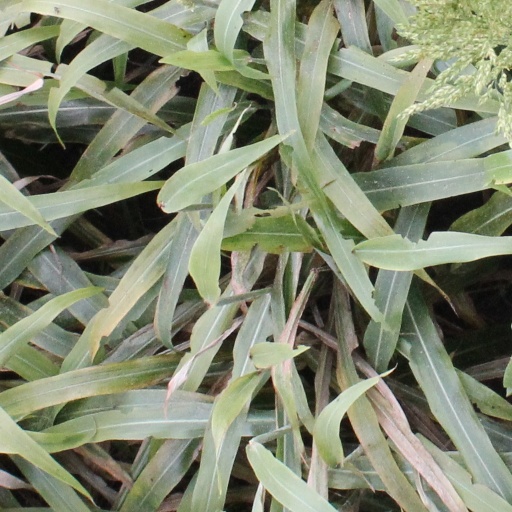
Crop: sorghum